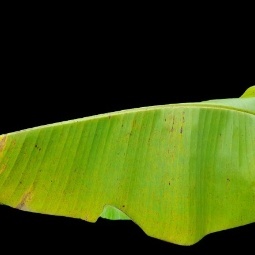
Label: Sulphur